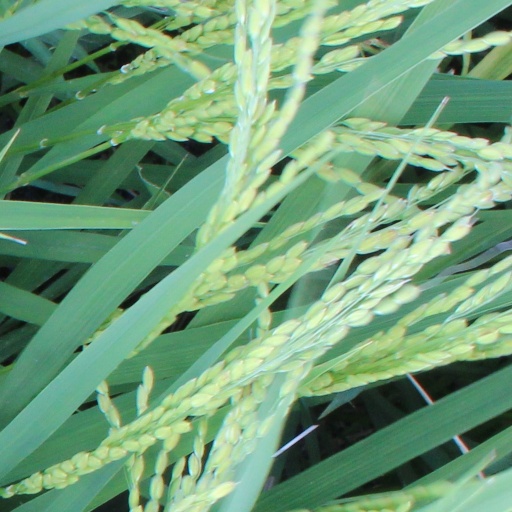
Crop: rice